University of Freiburg

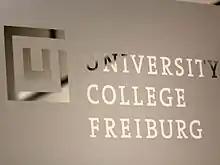
Logo at the entrance of University College Freiburg

The university scored well with its submissions to the German Universities Excellence Initiative. The university received funding in all three categories. In the first category, funding for a new graduate school, the Spemann Graduate School of Biology and Medicine, was granted; in the second, funding was granted for the excellence cluster Centre for Biological Signalling Studies ("bioss"); and in the third category, Institutional Strategy Line of Funding, open only to institutions with submissions qualified in the first two categories, the university is receiving funding for "Windows for Research", which aims to promote a high level of interdisciplinarity between research fields and attract scientists from all over the world. To that end, the university founded the Freiburg Institute for Advanced Studies (FRIAS). Being selected for the third category ranks Freiburg as one of nine "excellence universities" in Germany. The university is to receive over EUR 130 million in additional funds over five years (from 2007) from this third category of funding.